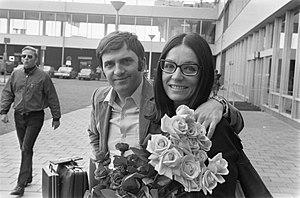
Nana Mouskouri, née Ioánna Moúskhouri le 13 octobre 1934 à La Canée, est une chanteuse et une femme politique grecque.